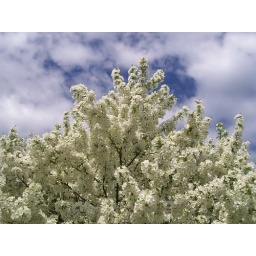
A white crabapple tree in full bloom, set against a white cloudy sky.